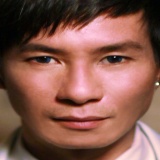
ca sĩ Lý Hải